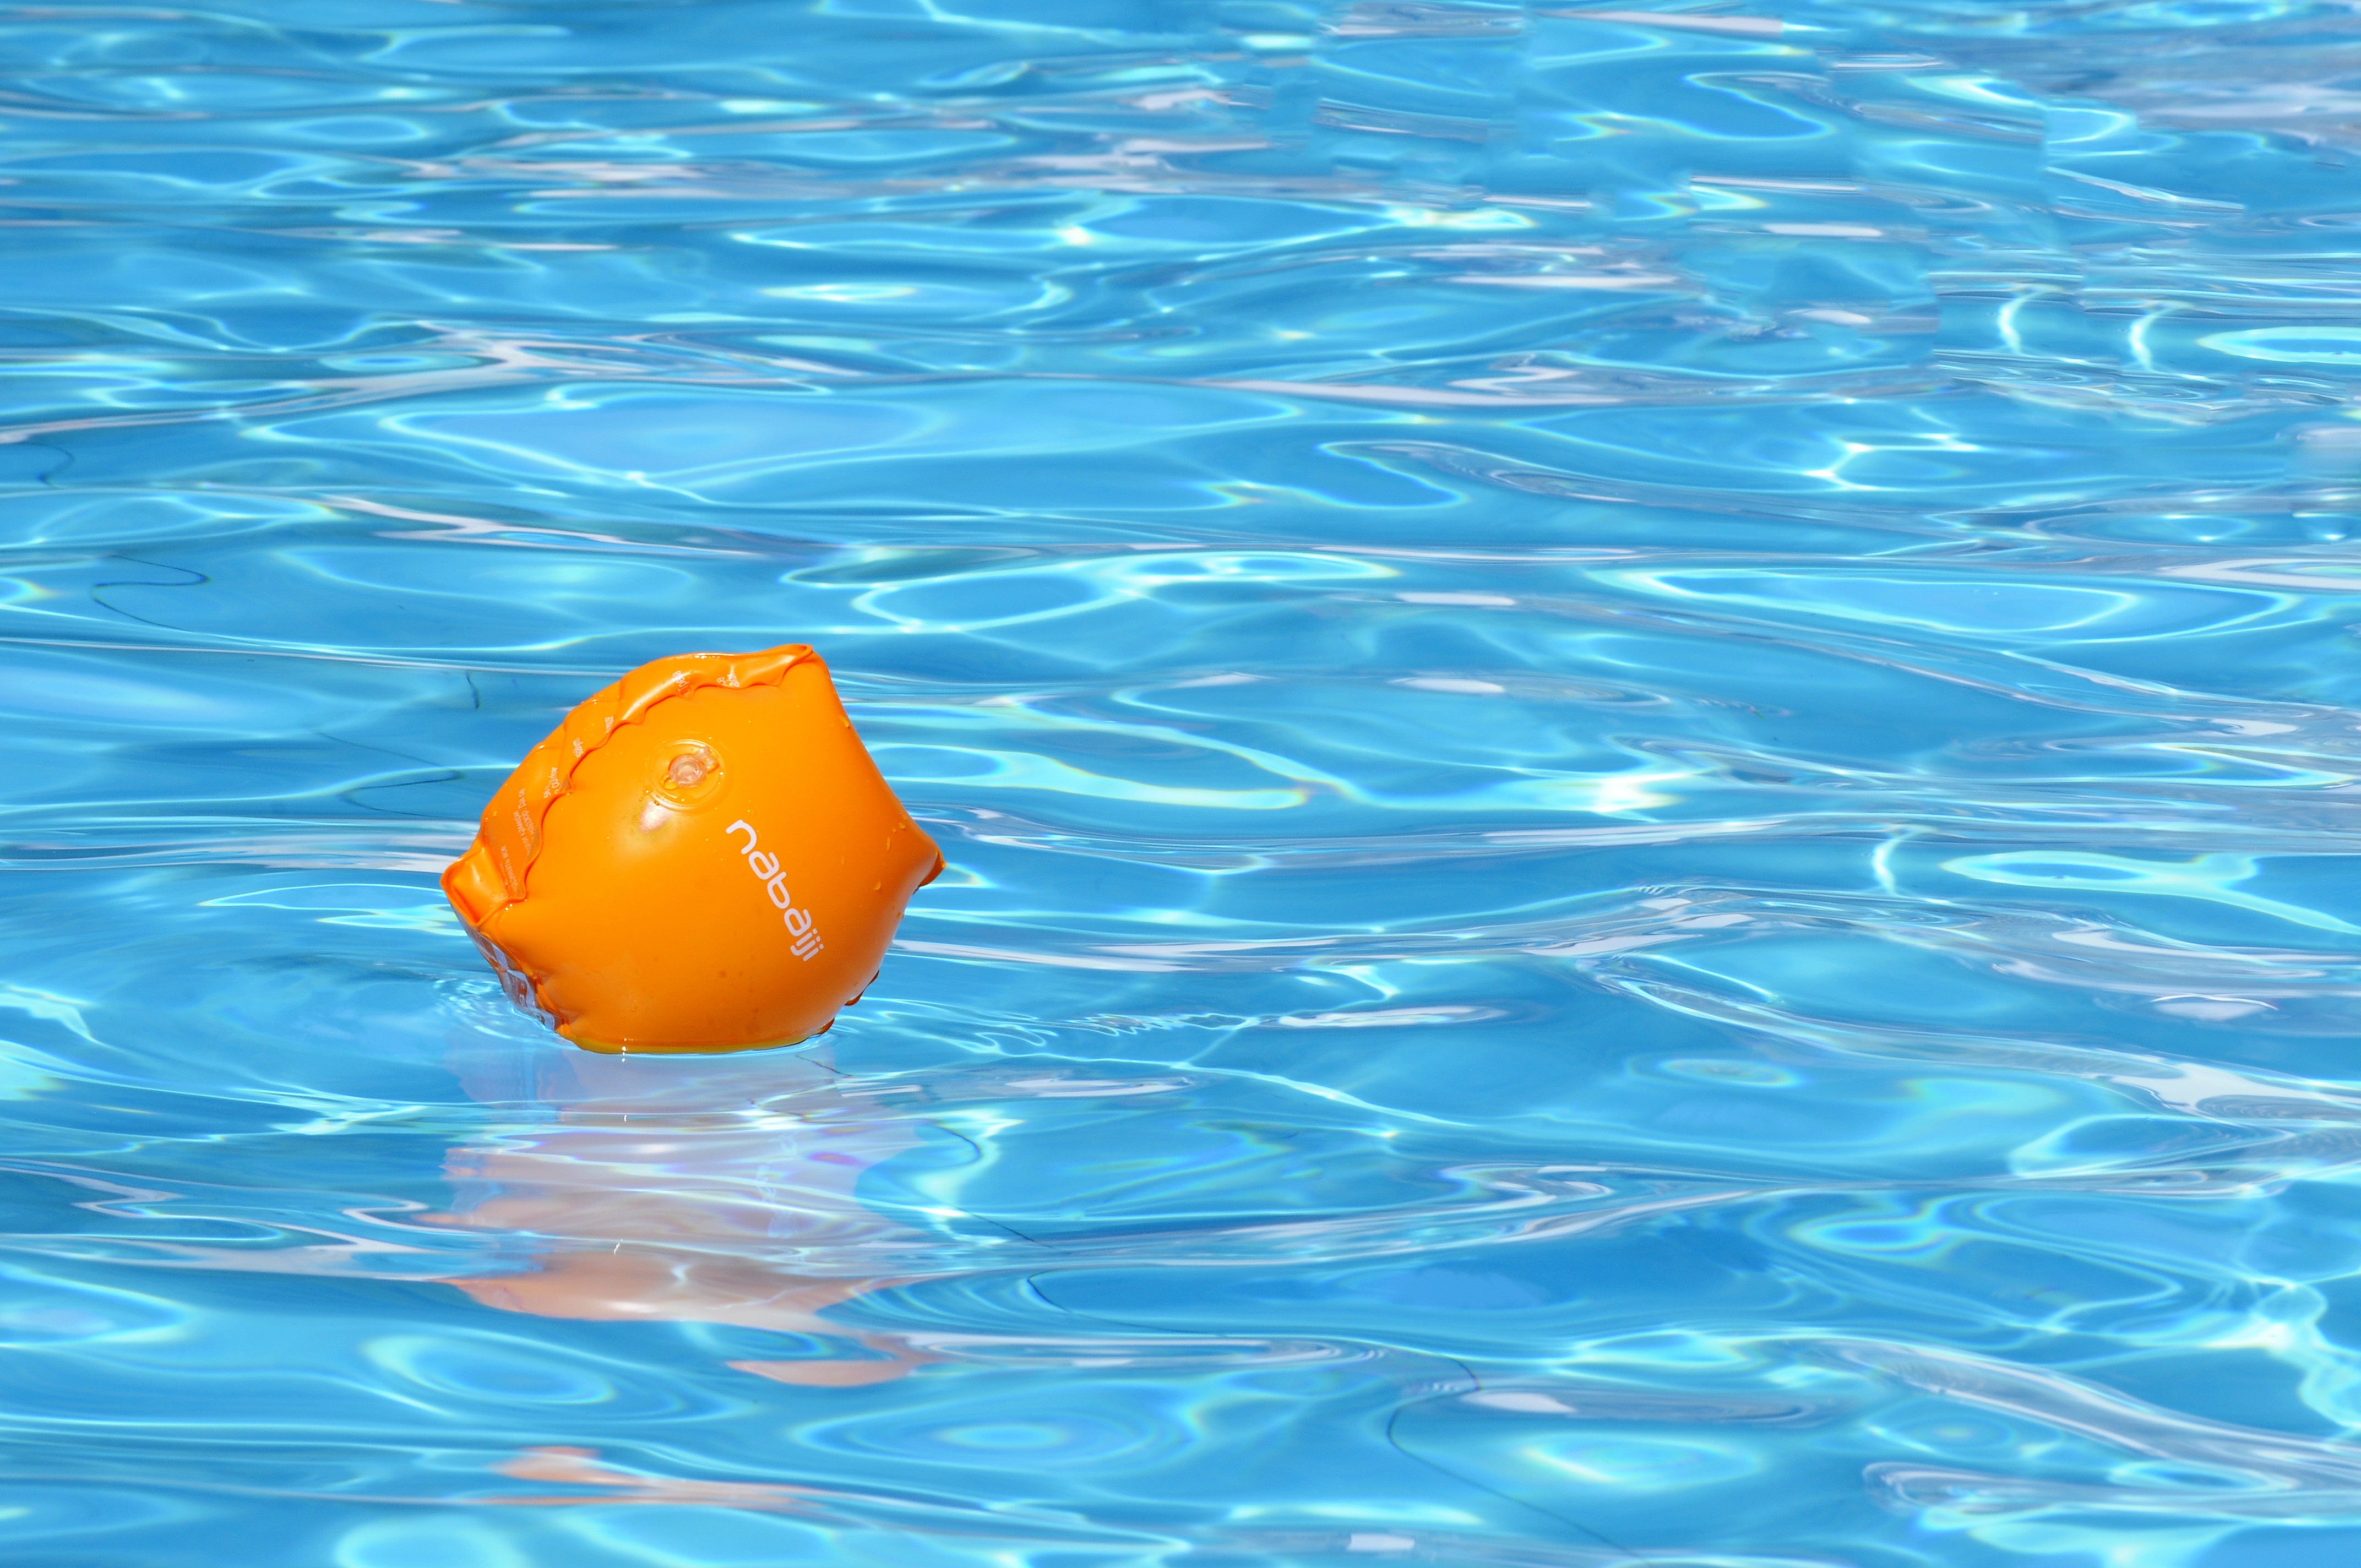
sea, water, summer, underwater, swimming pool, contrast, swimming, sleeve